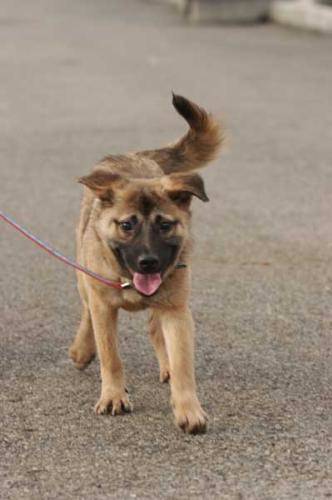
Label: dog